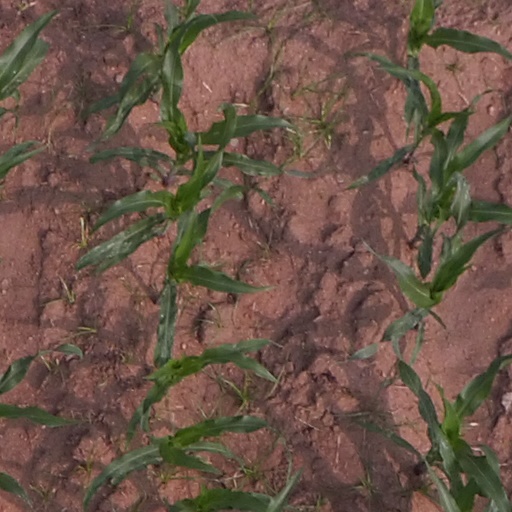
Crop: maize; corn